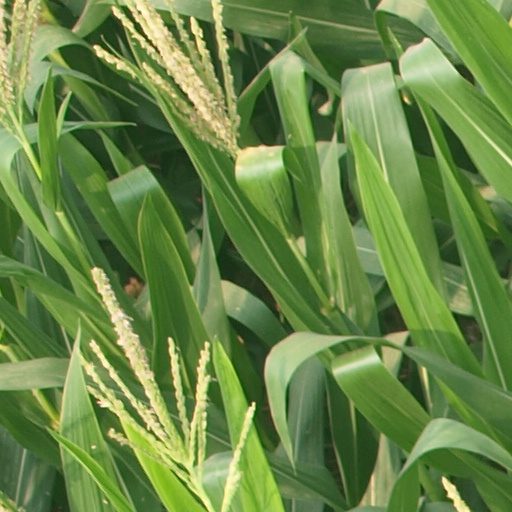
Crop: maize; corn